Coarse fishing

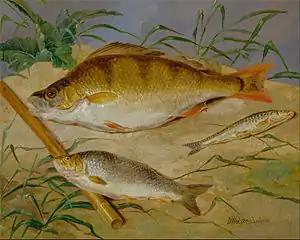
"An angler's catch of coarse fish"—painting by Dean Wolstenholme, circa 1850

Coarse fishing is a phrase commonly used in Great Britain and Ireland. It refers to the angling for rough fish, which are fish species considered undesirable as food or game fish. Freshwater game fish are all salmonids, particularly salmon, trout and char. Generally, coarse fish are freshwater fish that are not salmonids, though there is often disagreement over whether grayling should be classified as a game fish or a coarse fish.